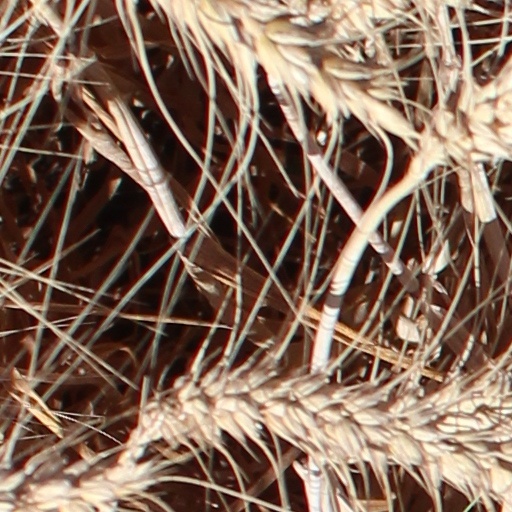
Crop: wheat